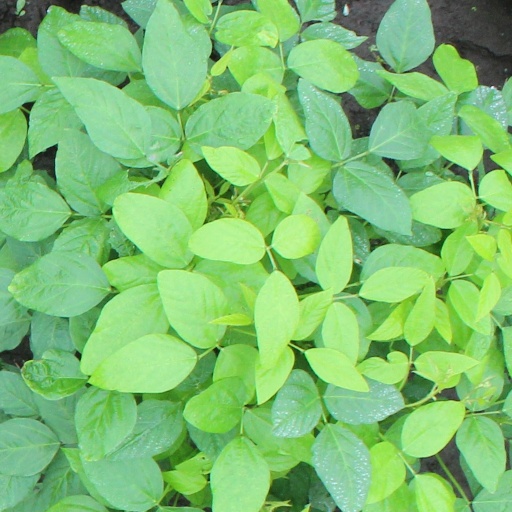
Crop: soybean